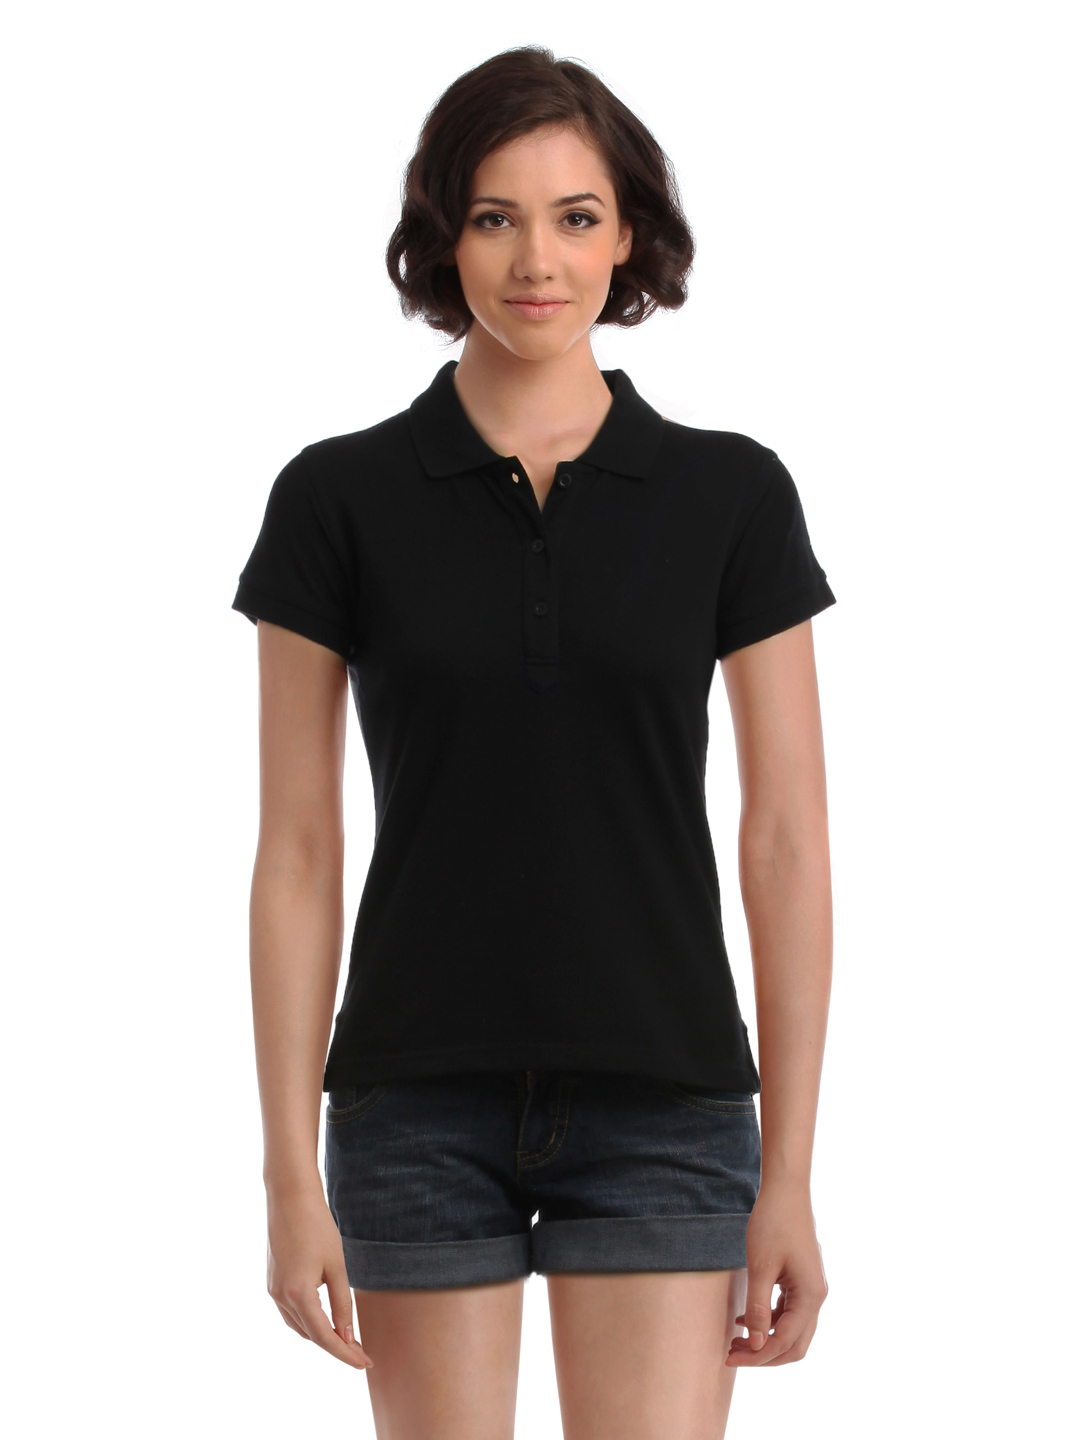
Femella Women Black Polo T-Shirt
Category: Apparel / Topwear / Tshirts
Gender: Women
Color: Black
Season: Summer 2012
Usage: Casual